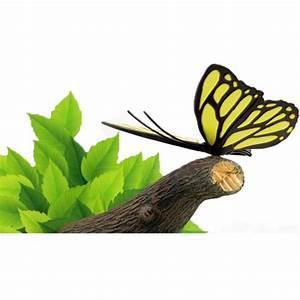
butterfly